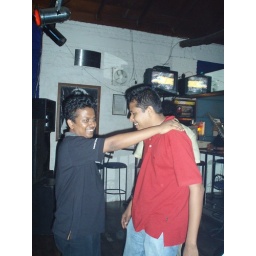
Very happy after three bottles of arrak. Dancing at the Rhythm and Blues bar in Colombo.